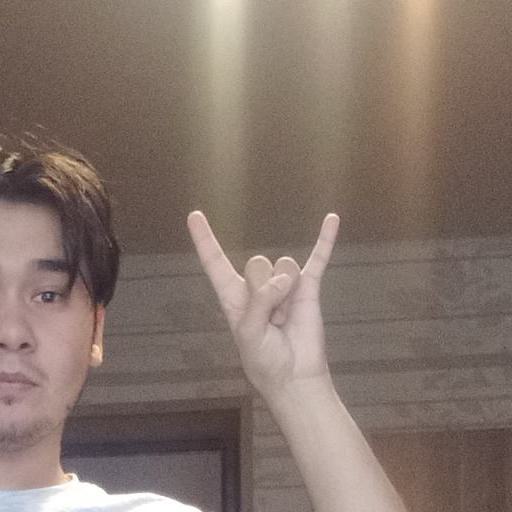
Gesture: rock